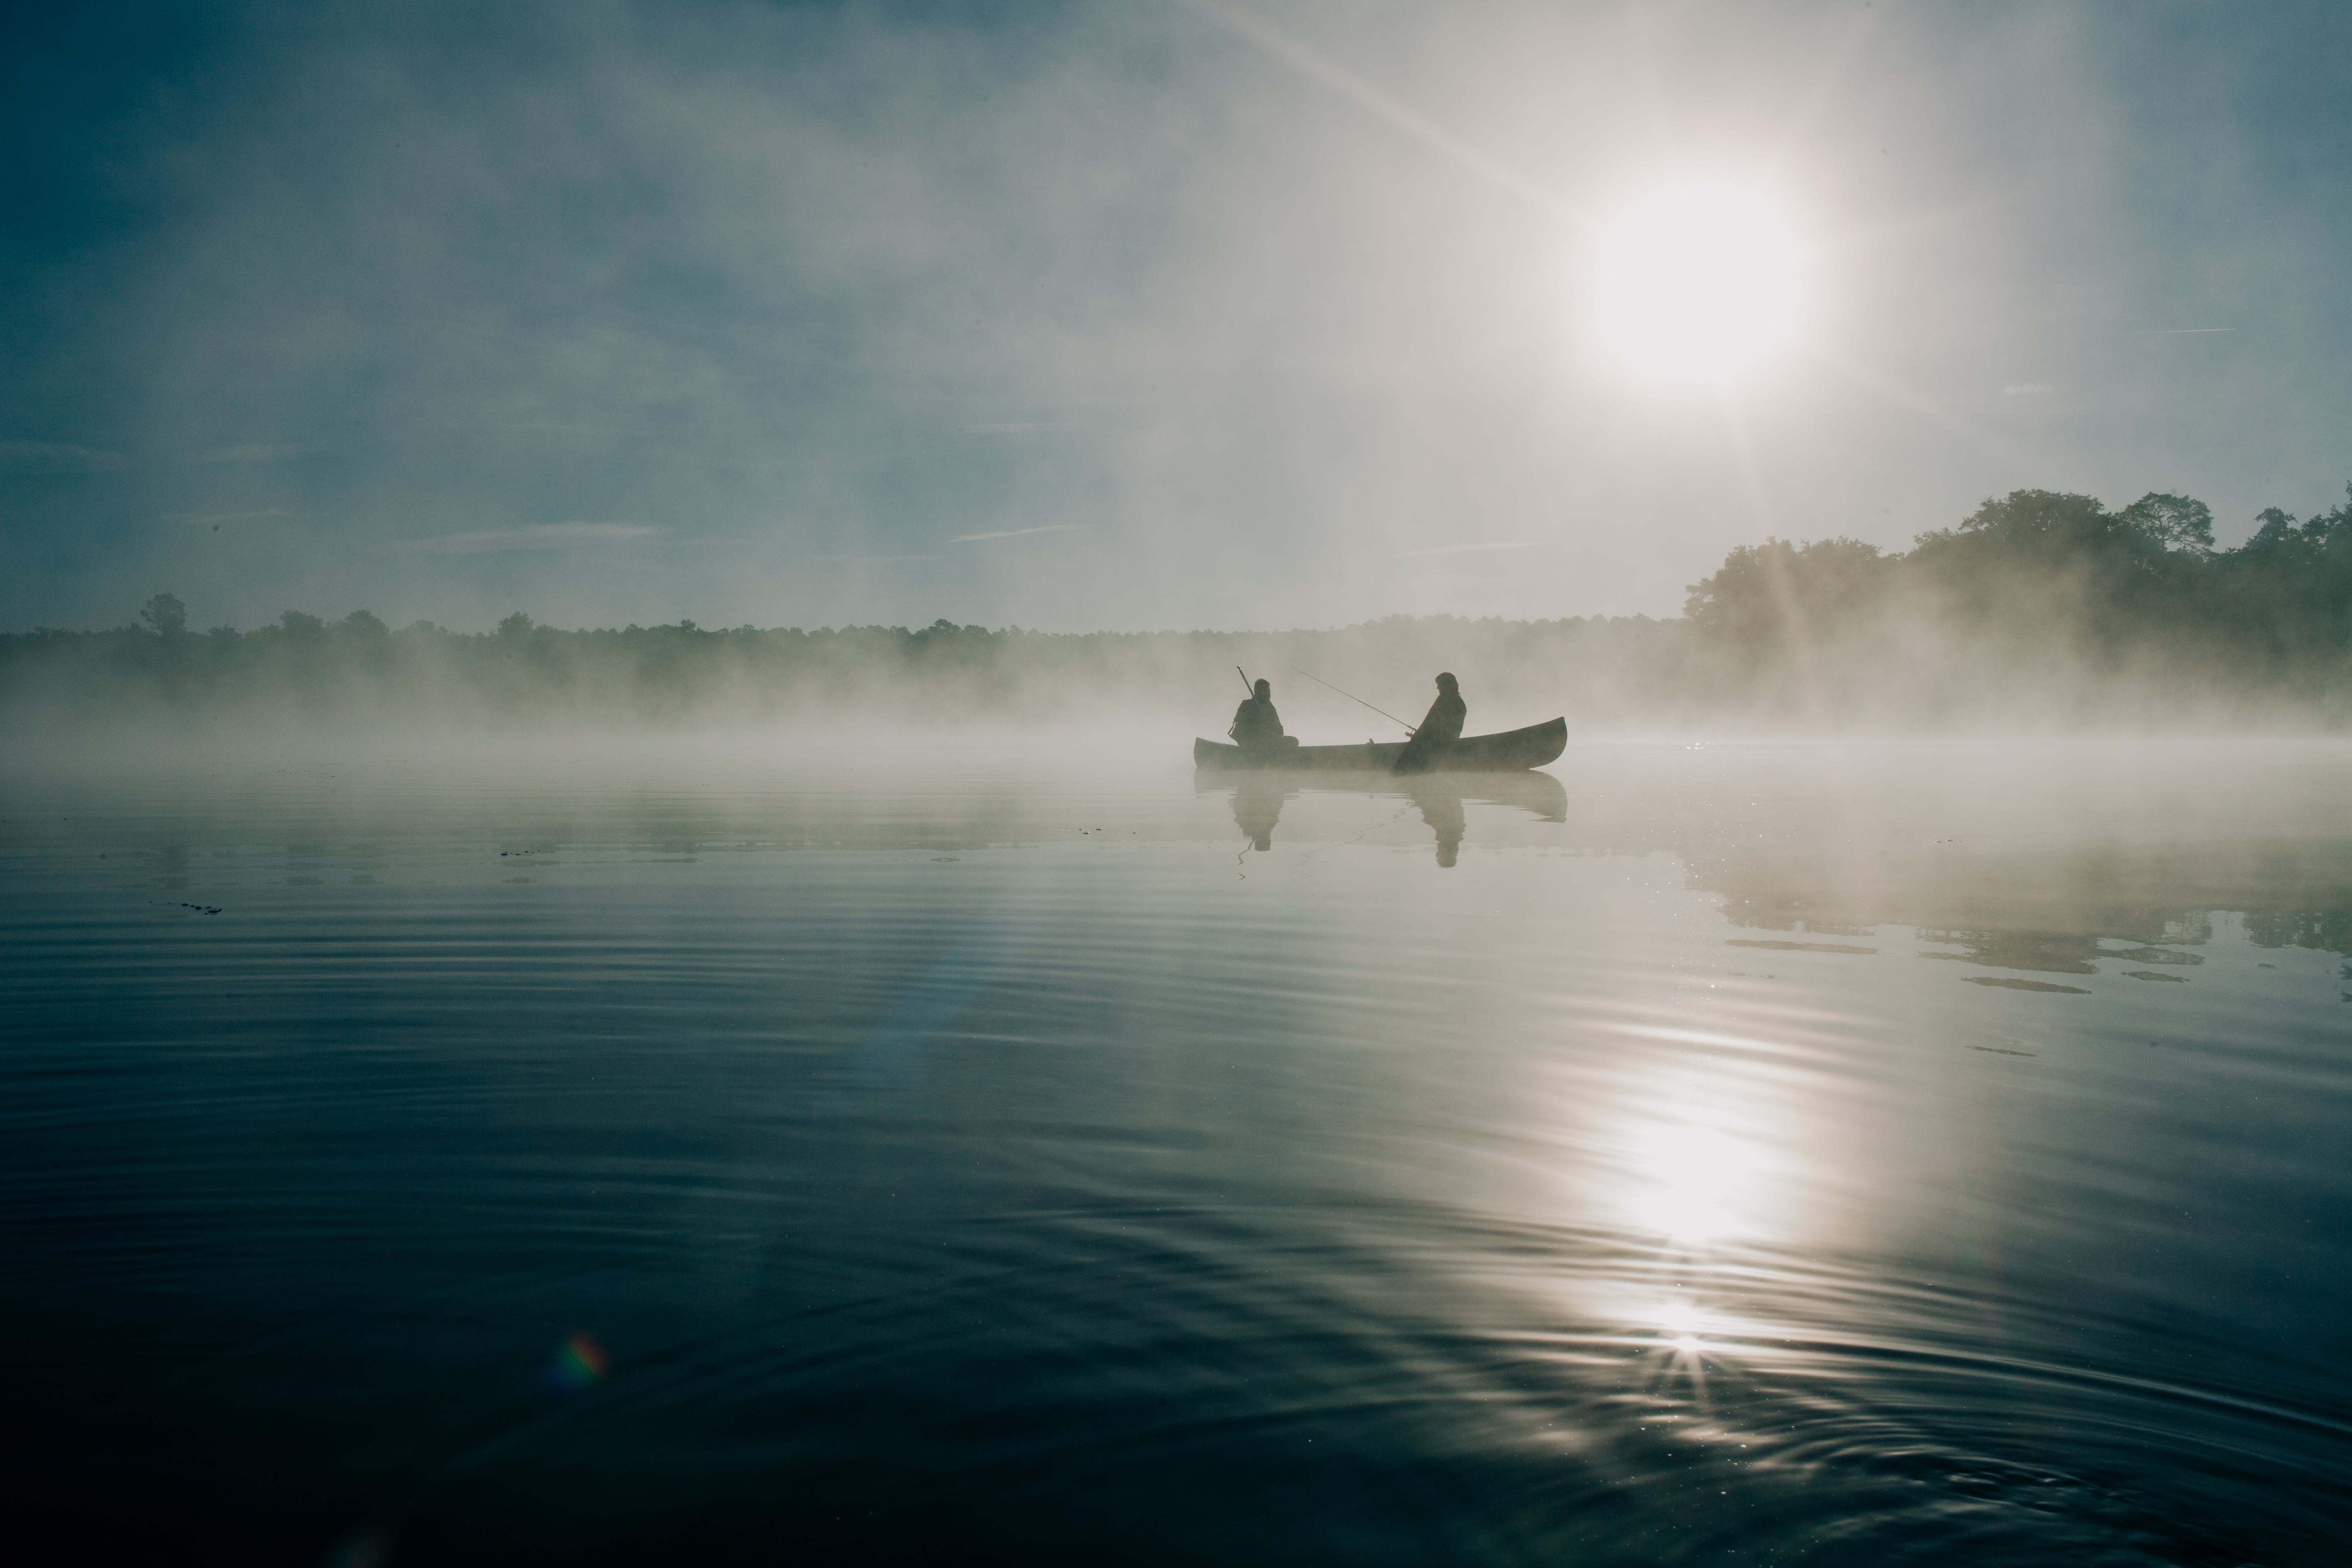
sea, water, ocean, horizon, silhouette, light, cloud, people, sun, fog, sunrise, mist, boat, sunlight, morning, wave, lake, dawn, atmosphere, dusk, evening, reflection, fishing, weather, fishermen, atmospheric phenomenon, atmosphere of earth, wind wave